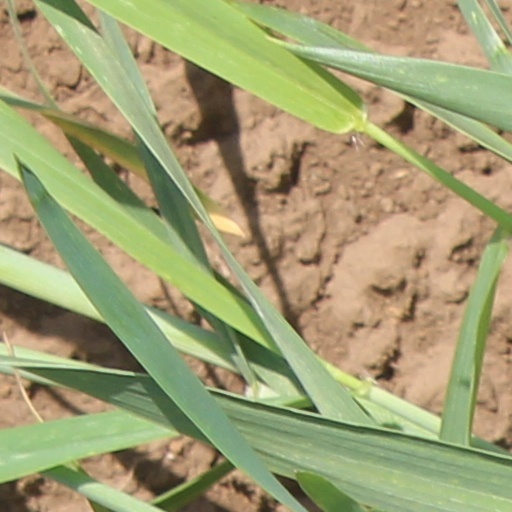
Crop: wheat